News media in Puerto Rico

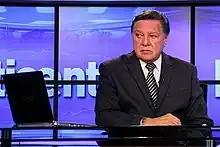
Guillermo Jose Torres (pictured) anchored Noticentro for over 40 years

In 1974, El Vocero began publishing as a newspaper. Founded by journalist and economist Gaspar Roca "El Vocero" looked to become a crime oriented tabloid, however in the late 1980s after the closing of "El Mundo", "El Vocero" looked to become a mainstream newspaper by adding legitimate news articles and well known columnists. In April 2007, Roca died and his son Miguel Roca took over leadership of "El Vocero". The newspaper would declare bankruptcy in December 2013. After its bankruptcy "El Vocero" was bought by a local group of entrepreneurs under the name Publi-Inversiones. "El Vocero" would relaunch in 2014 as a free newspaper a practice that was later adopted by competitor GFR Media with their Primera Hora newspaper.